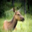
Label: deer